Pryor's Place

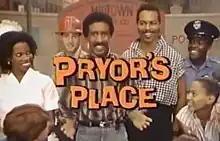

Pryor's Place is an American children's television series that aired for one season in 1984 on CBS. The live-action series starred comedian Richard Pryor.